Radcliffe Line

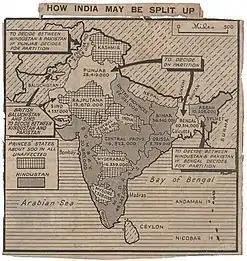
Map illustrating the overall framework of partition. "Daily Herald" newspaper, 4 June 1947.

On 18 July 1947, the Indian Independence Act 1947 of the Parliament of the United Kingdom stipulated that British rule in India would come to an end just one month later, on 15 August 1947. The Act also stipulated the partition of the Presidencies and provinces of British India into two new sovereign dominions: India and Pakistan.